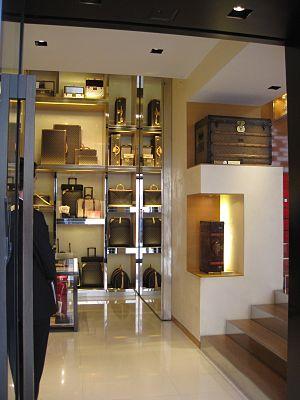
Boutique Louis Vuitton de Rome
Louis Vuitton Malletier est une maison française de maroquinerie de luxe, mais également de prêt-à-porter depuis l'aube des années 2000, fondée en 1854 par le malletier, plus tard maroquinier, Louis Vuitton dont l'œuvre est poursuivie par ses descendants. Louis Vuitton Malletier est la première marque du groupe LVMH - Moët Hennessy Louis Vuitton fondé en 1987 par le rapprochement de la maroquinerie Vuitton et des Champagne Moët & Chandon, et propriété du milliardaire Bernard Arnault depuis 1989. Louis Vuitton a une présence mondiale, avec une forte présence au Japon depuis les années 2000.